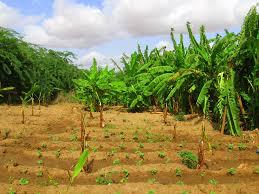
Shamba hili ni shamba ambayo imekatwa ferechi nzuri nzuri. Ni shamba iliyo ya ndizi. Kuna ndizi ambazo zimepangwa zili sasa rangi ilizo kwenye laini inayofutia.